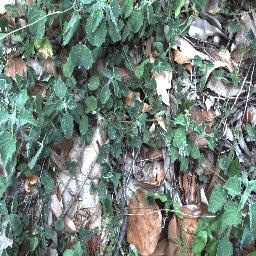
Label: negative